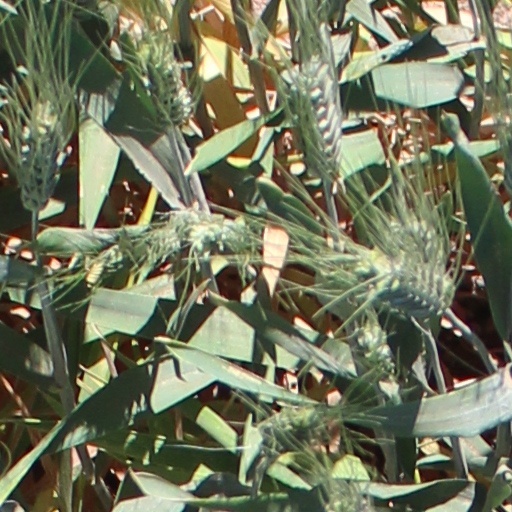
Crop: wheat